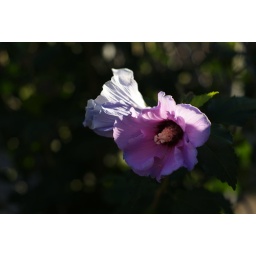
one of the many flowers and plants in my mom's garden